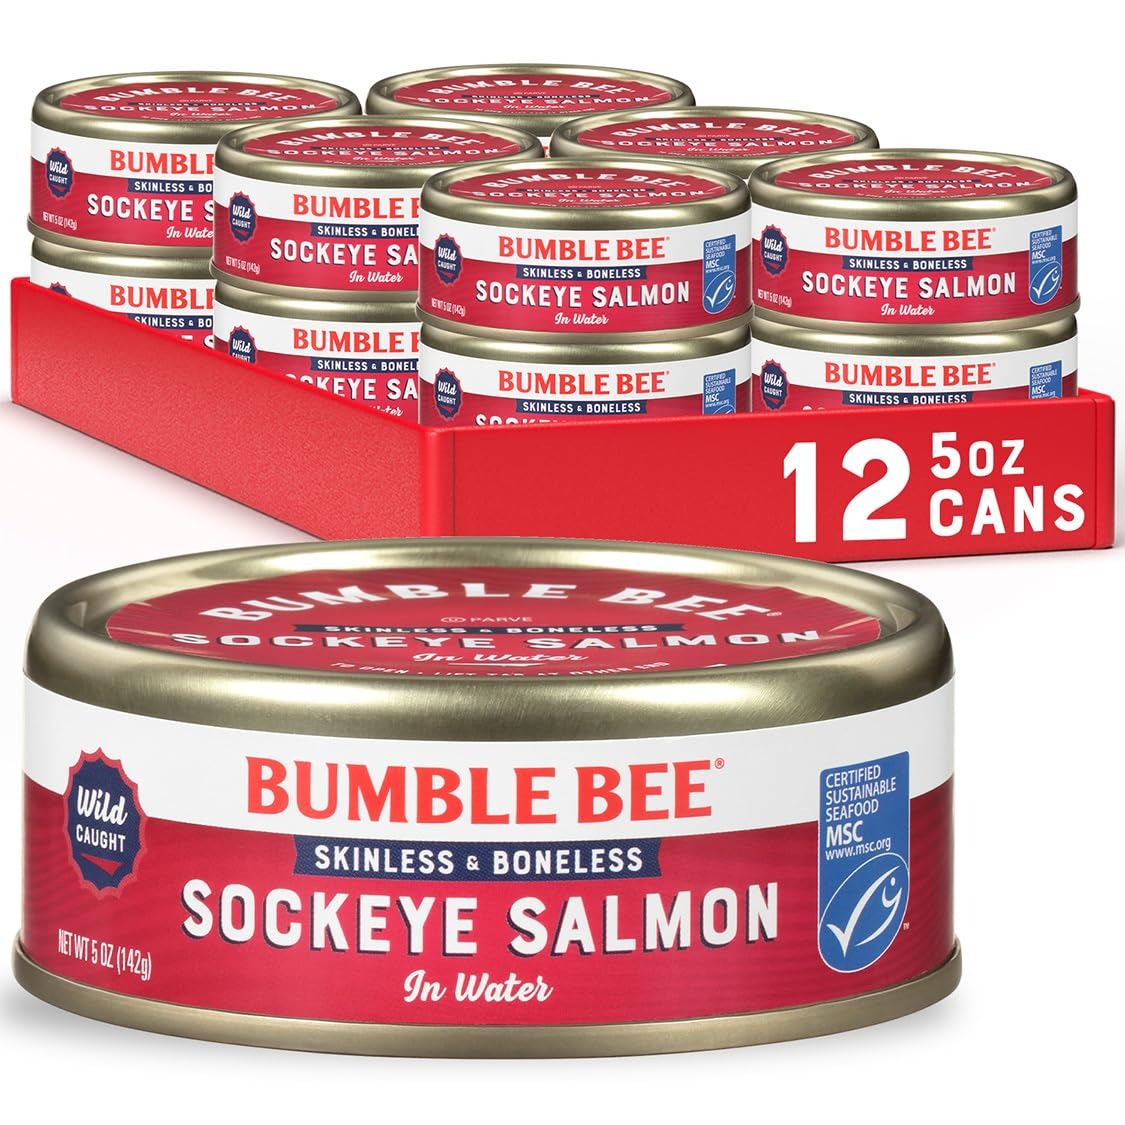
Item Name: Bumble Bee Skinless & Boneless Salmon in Water, 5 oz Can (Pack of 12) - Wild Caught Sockeye Salmon - 21g Protein per Serving - Gluten Free, Kosher
Bullet Point 1: WILD CAUGHT SALMON: Savory sockeye salmon that's perfect for making into a sizzling juicy wild salmon burger, a flaky and fresh salmon sandwich, or your favorite salmon dip, salad or soup
Bullet Point 2: EXCELLENT SOURCE OF PROTEIN: Pack of 12, 5 ounce cans of Bumble Bee Skinless & Boneless Sockeye Salmon in Water; Each can contains 20 grams of protein per serving (1 serving per can)
Bullet Point 3: CONVENIENT & SATISFYING SNACK: Enjoy a can of Bumble Bee Skinless & Boneless Sockeye Salmon, or red salmon, as a great-tasting, protein-packed seafood snack, as a healthy lunch or part of any other meal
Bullet Point 4: PERFECT FOR SALMON RECIPES: Enjoy Bumble Bee salmon as a great-tasting, protein-packed snack or a quick meal—easily prepare a delicious lunch or dinner with premium Bumble Bee canned salmon
Bullet Point 5: PREMIUM WILD SALMON: Bumble Bee canned salmon is keto friendly, gluten free and Kosher Certified
Bullet Point 6: SUSTAINABLE BUMBLE BEE SALMON: Bumble Bee Skinless & Boneless Pink Salmon contains wild caught salmon sourced from a Marine Stewardship Council (MSC) certified sustainable fishery
Value: 60.0
Unit: Ounce

Price: 21.67